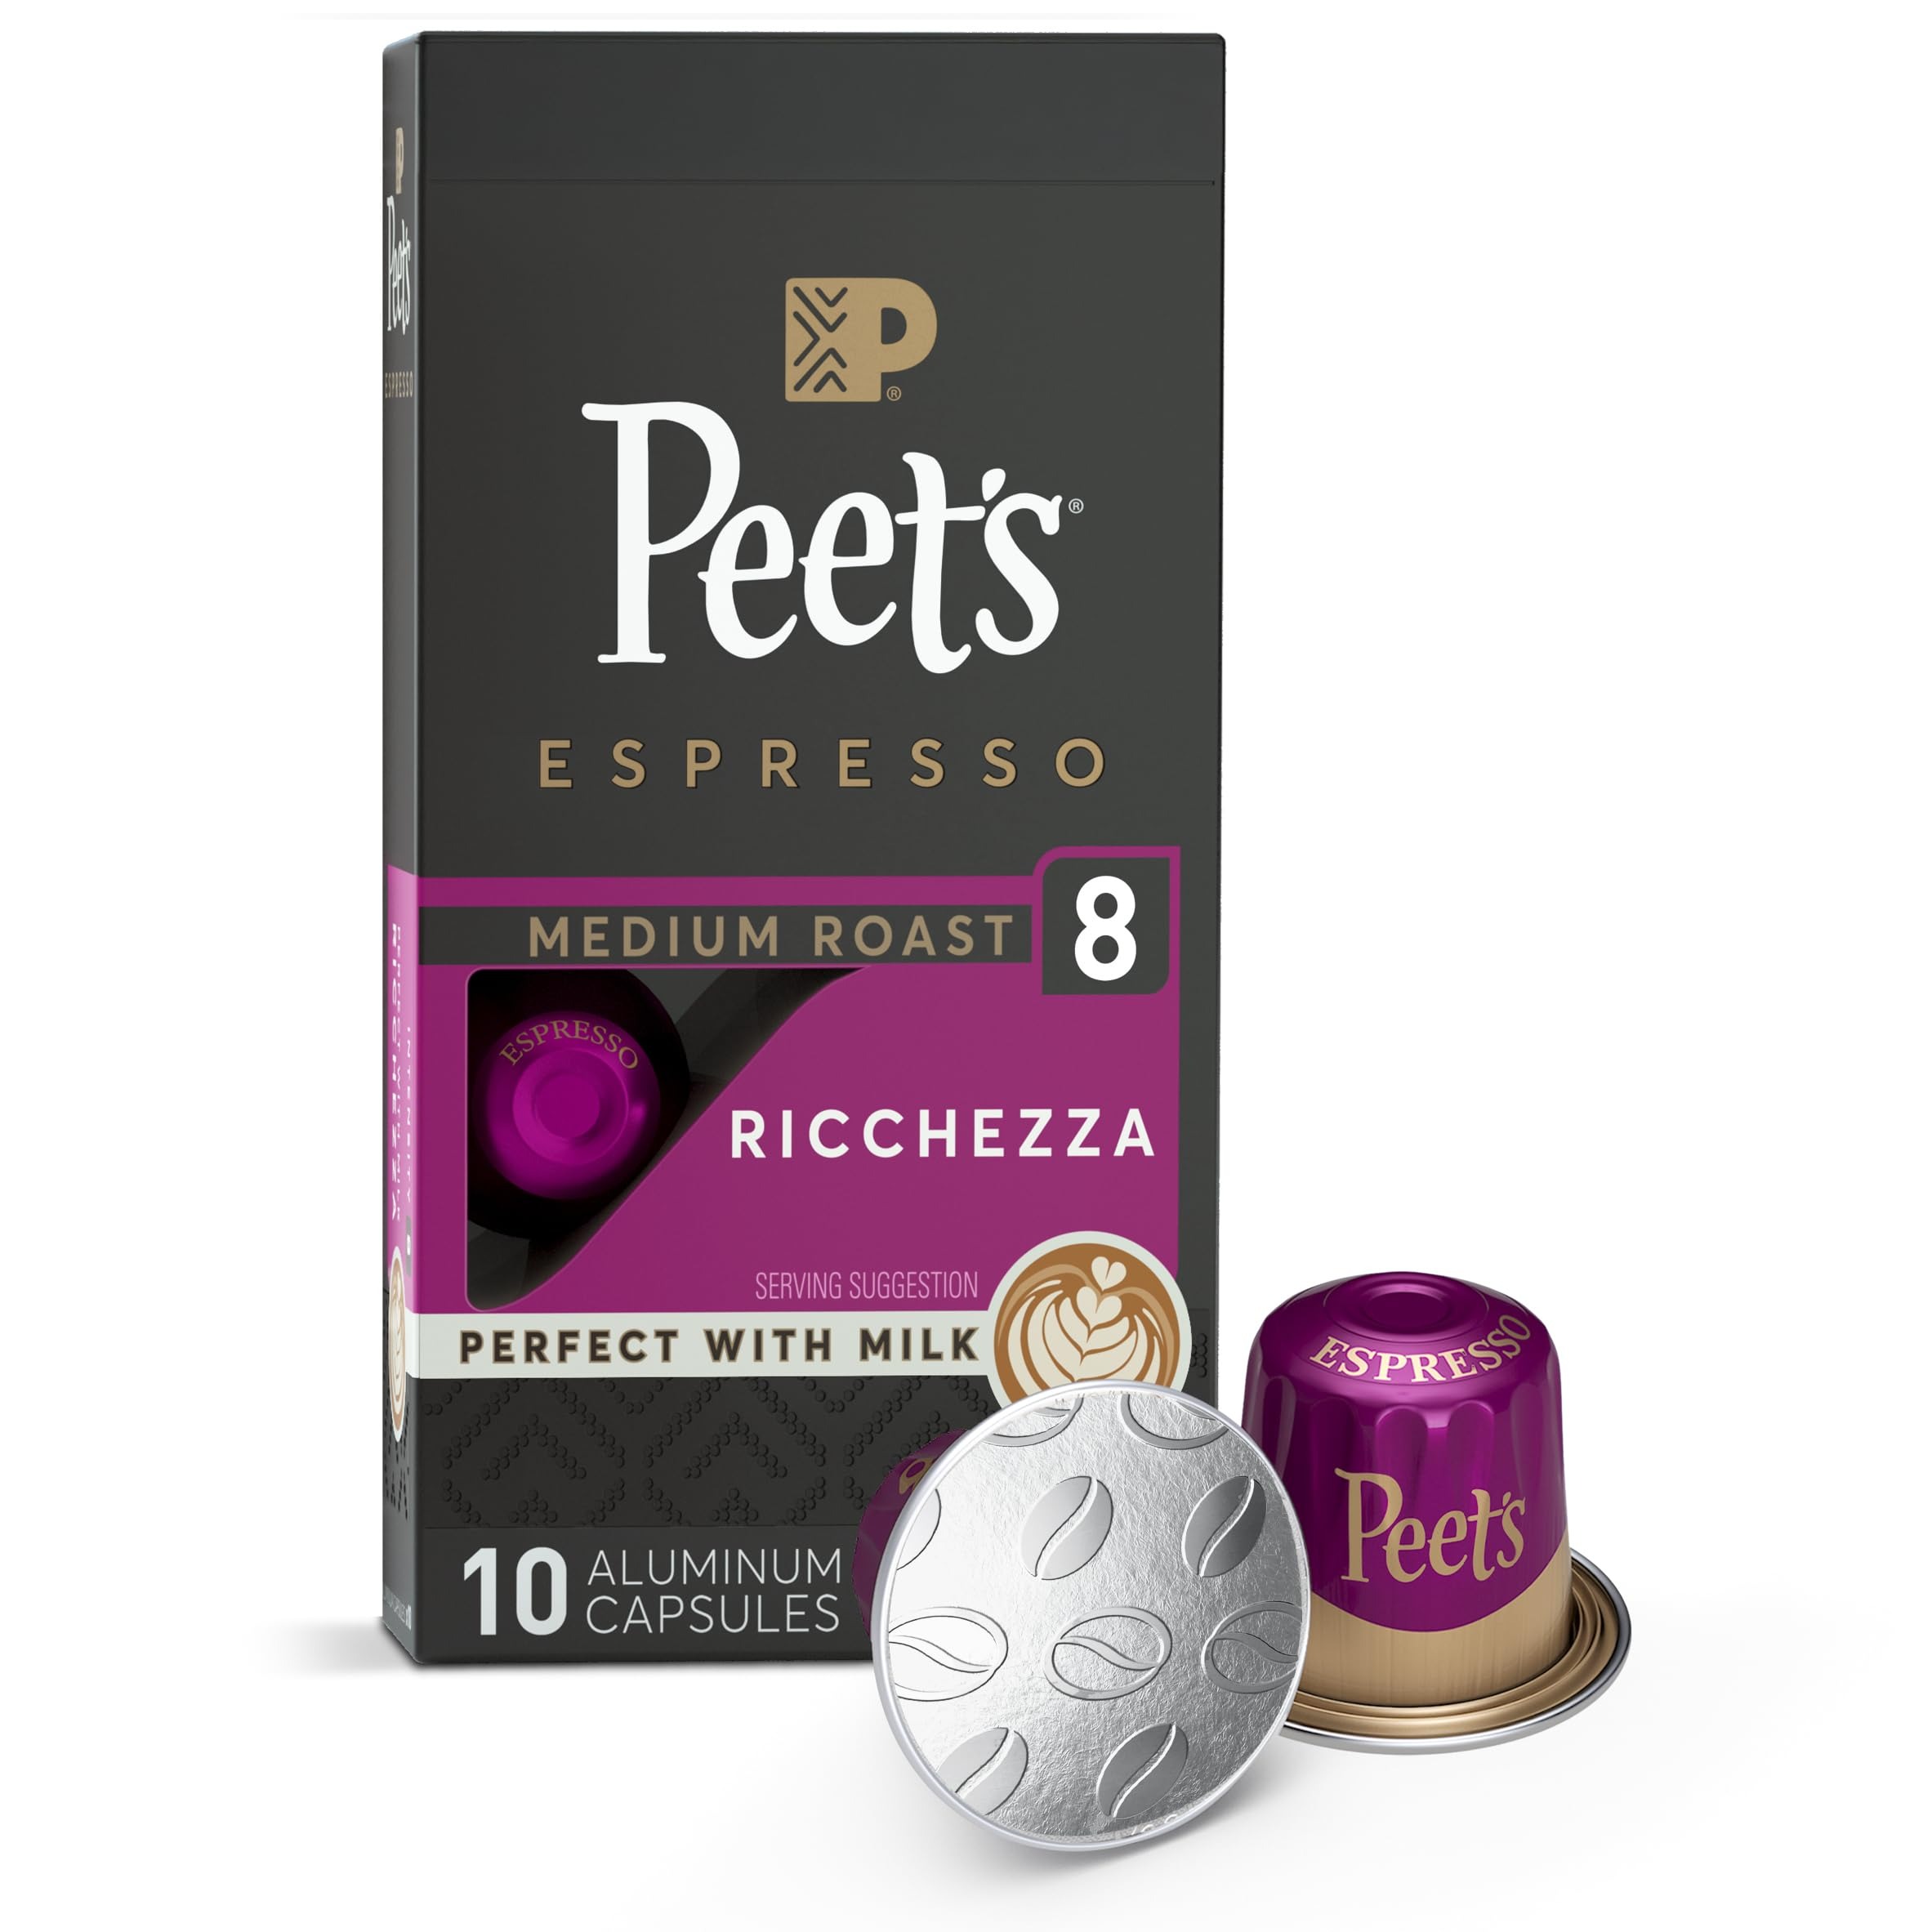
Item Name: Peet's Coffee, Medium Roast Espresso Pods Compatible with Nespresso Original Machine, Cafe Inspired Ricchezza Intensity 8, 10 Count (1 Box of 10 Espresso Capsules)
Bullet Point 1: Contains one (1) Box of 10 Peet's Ricchezza, Café inspired Espresso - Intensity 8 Medium Roast Coffee Single Cup Espresso Capsules
Bullet Point 2: Flavor and Roast: Medium Roast - Intensity 8. Notes of blossom, berry, and brown sugar pair perfectly with milk for café inspired lattes and cappuccinos at home. 100% Arabica Coffee
Bullet Point 3: Peet’s Espresso Capsules are compatible with the Nespresso Original Machines*, Essenza Mini, Essenza Plus, Pixie, CitiZ, Lattissima, KitchenAid, and Creatista Nespresso Original machines.* Not compatible with Nespresso Vertuo machines. *Peet's is not affiliated with the Nespresso brand.
Bullet Point 4: Recyclable: Peet’s aluminum capsules are recyclable through our mail-back program. Each aluminum capsule is sealed to preserve that delicious aroma and flavor for an intense espresso experience
Bullet Point 5: How to Brew: Peet's capsules work with Ristretto (0.85 OZ / 25 ml) or Espresso (1.35 OZ / 40 ml) pulls on your brewer.
Value: 10.0
Unit: Count

Price: 9.59